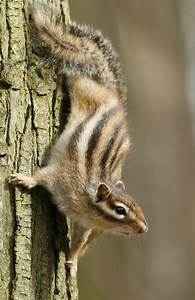
Label: scoiattolo